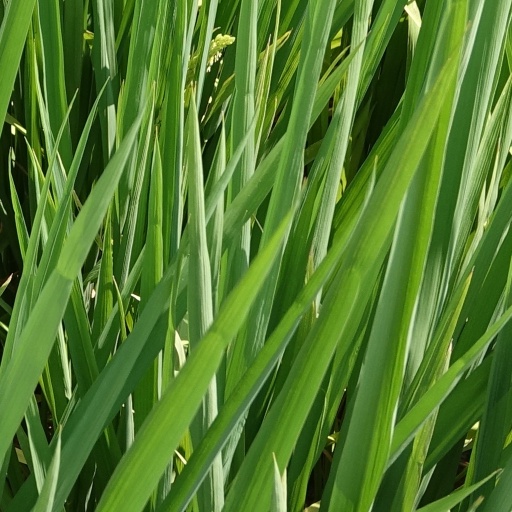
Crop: rice